Harry Oliver

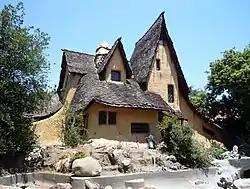
Oliver's Spadena House, also known as The Witch's House (1921).

Designing and building structures occupied portions of both the professional and personal life of Oliver. For illustrations of some of these, see the Harry Oliver architecture page.